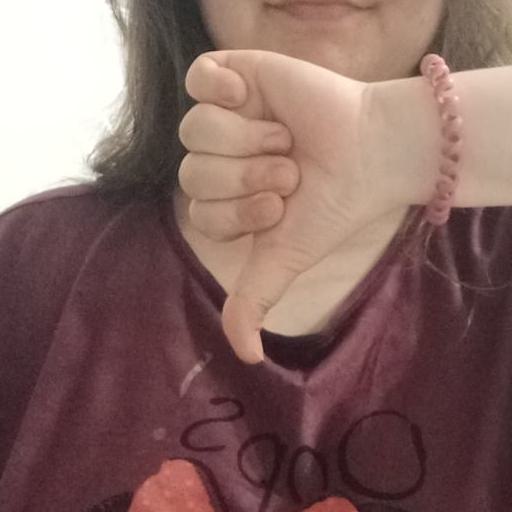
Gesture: dislike